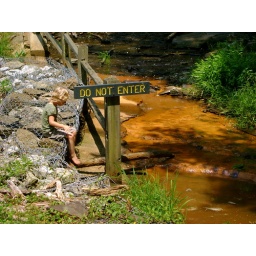
Little girl sitting by a stream